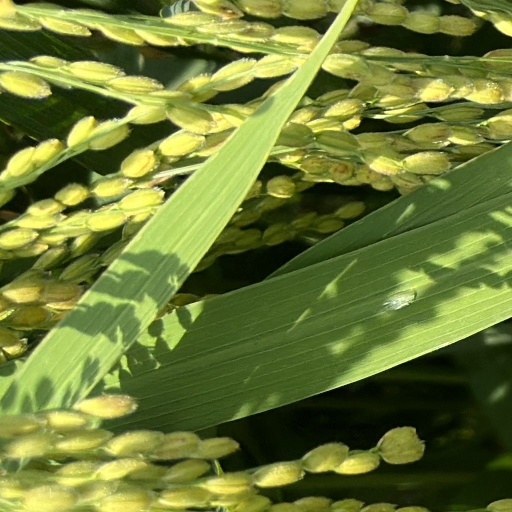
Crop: rice